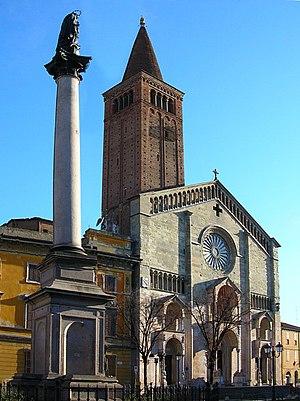
La cathédrale de Plaisance est une église catholique romaine de Plaisance, en Italie. Il s'agit de la cathédrale du diocèse de Plaisance-Bobbio.
Le diocèse de Plaisance est un diocèse catholique en Italie avec siège à Plaisance. Il existe depuis le IVᵉ siècle. En 1582 le diocèse devient suffragant de l'archidiocèse de Bologne. Plus tard il dépend directement du Saint-Siège. En 1980 il est uni avec le diocèse de Bobbio-San Colombano. Le diocèse est maintenant un suffragant de l'archidiocèse de Modène-Nonantola.
La liste suivante recense les cathédrales en Italie.